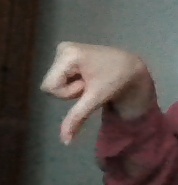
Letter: waw